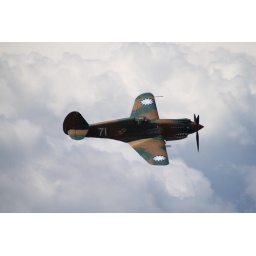
Flying Heritage Collection Fly Day May 22 2010 - Paul Allen's vintage airplane museum, many in flying order